Nintedanib

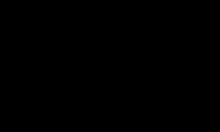
Ethanesulfonic acid

The drug is used in form of its salt with ethanesulfonic acid. This salt, nintedanib esilate, is a yellow, crystalline solid that melts at to . It has poor solubility in water, and somewhat better solubility in dimethyl sulfoxide at 25 g/L.